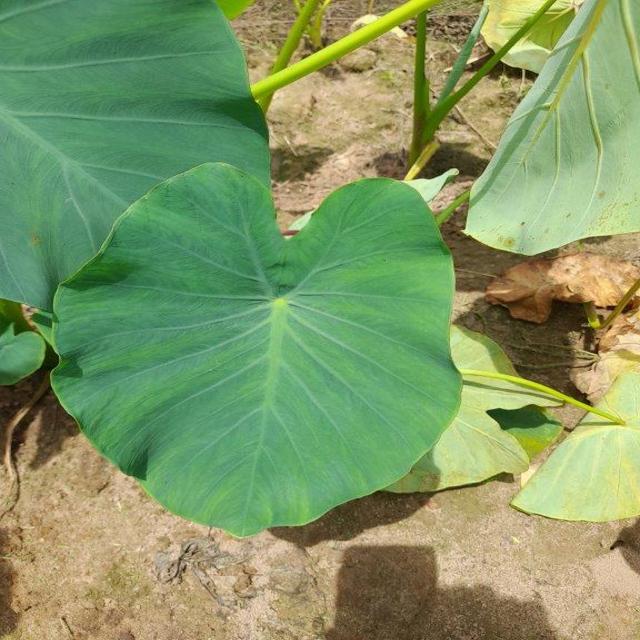
Label: Healthy